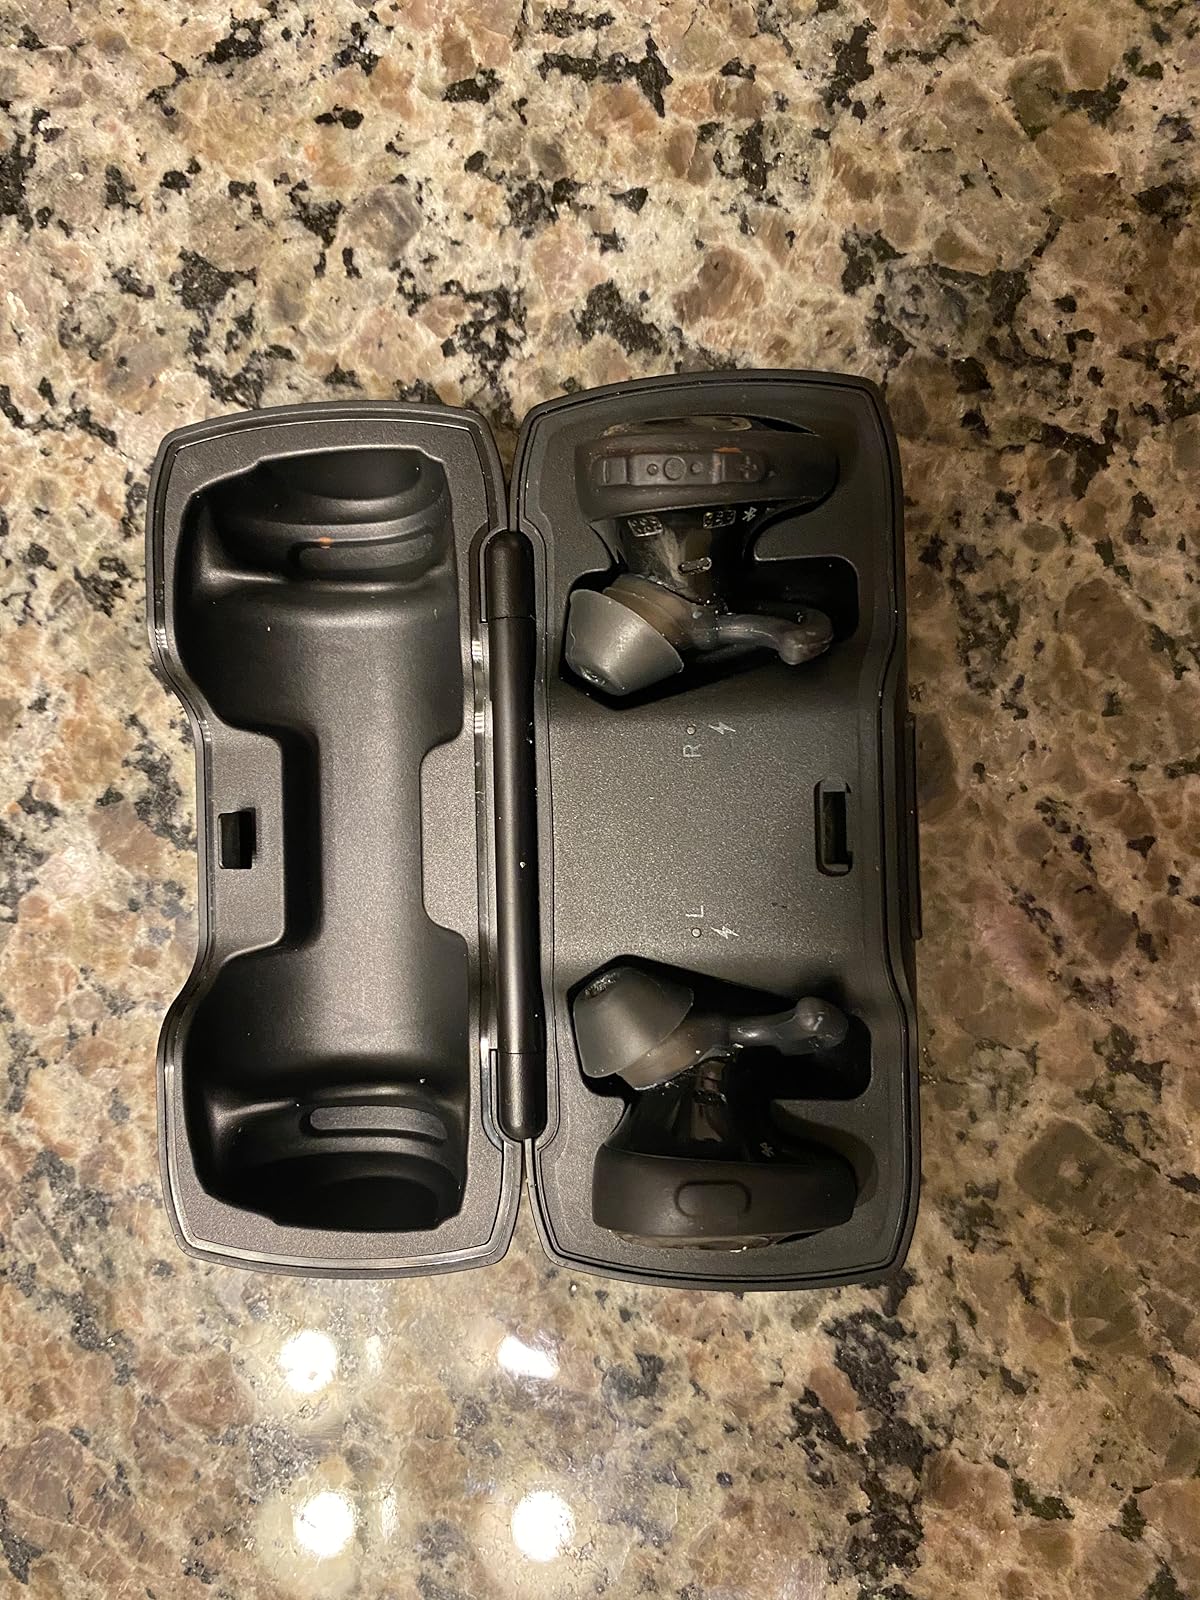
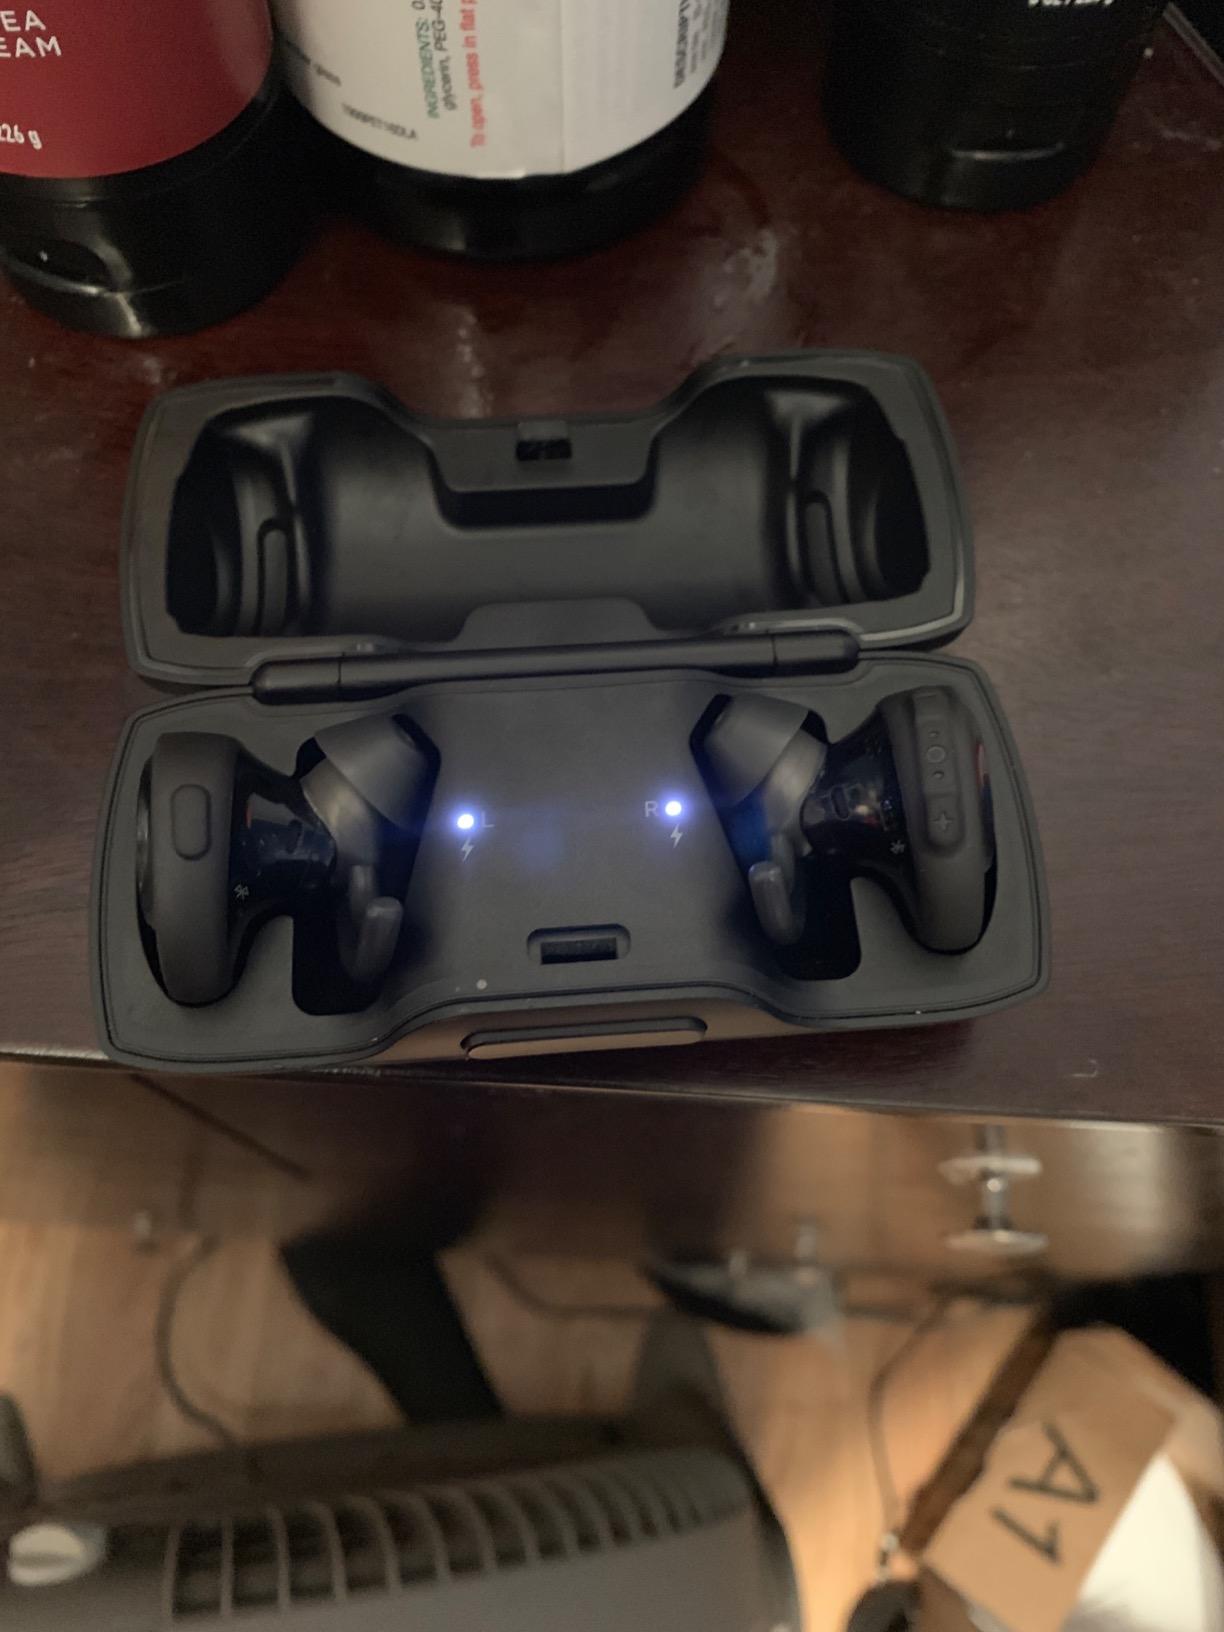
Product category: earbuds
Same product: no